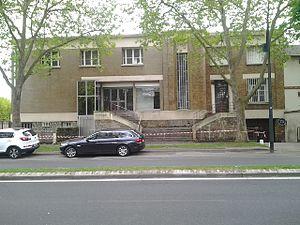
Central téléphonique Princesse - 27 boulevard Carnot - Le Vésinet (78) - 23 avril 2014.
Georges Labro est un architecte français de la première partie du XXᵉ siècle.
Pendant plus d'un demi-siècle, de 1912 à 1963, le préfixe des numéros de téléphone de Paris et d'une grande partie de sa banlieue est un nom de lieu ou de personne. Avec l'apparition de l'automatique en 1928, on compose sur le cadran les trois premières lettres de l'indicatif suivies de deux nombres de deux chiffres.